Musical instrument

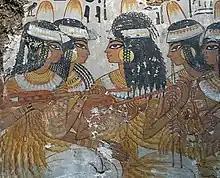
Ancient Egyptian tomb painting depicting lute players, 18th Dynasty ( BC)

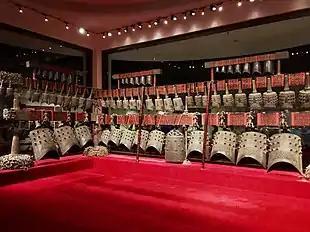
The monumental Bianzhong of Marquis Yi of Zeng, BCE, from Hubei

Until the 19th century AD, European-written music histories began with mythological accounts mingled with scripture of how musical instruments were invented. Such accounts included Jubal, descendant of Cain and "father of all such as handle the harp and the organ" (Genesis 4:21) Pan, inventor of the pan pipes, and Mercury, who is said to have made a dried tortoise shell into the first lyre. Modern histories have replaced such mythology with anthropological speculation, occasionally informed by archeological evidence. Scholars agree that there was no definitive "invention" of the musical instrument since the term "musical instrument" is subjective and hard to define.